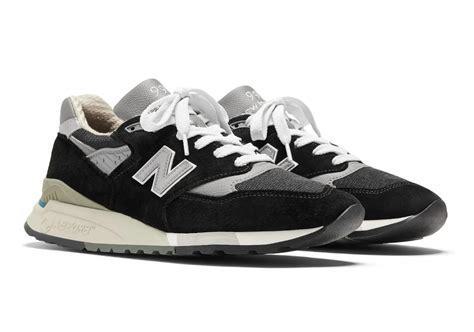
Brand: New
Model: Balance 998